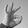
ASL letter: F